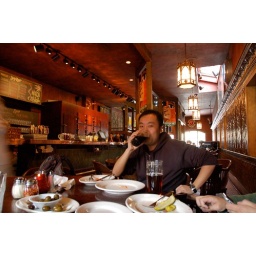
I'm drinking black bear in jupiter bar, berkeley